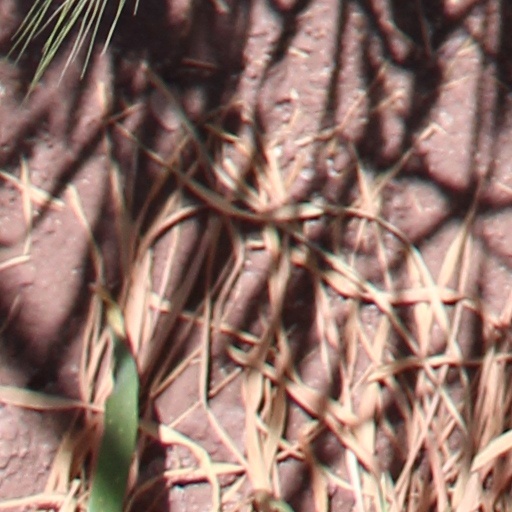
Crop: wheat